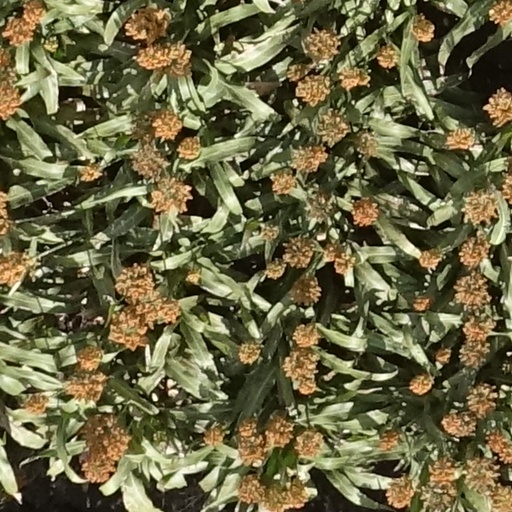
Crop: sorghum